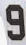
Number: 9